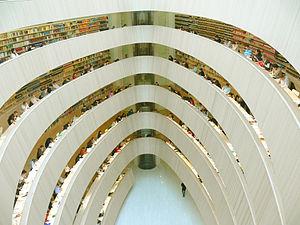
La littérature suisse est la littérature d’expression alémanique, romande, suisse-italienne et romanche composée par des auteurs suisses. En raison de la multiplicité des langues en Suisse, il n'existe pas de littérature en langue vernaculaire, mais il existe quatre traditions littéraires autonomes.